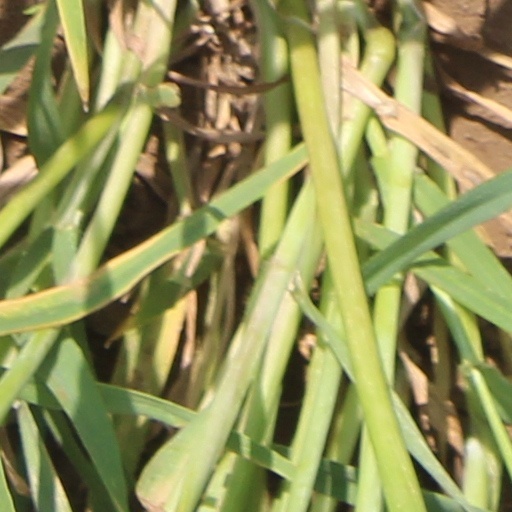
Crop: wheat